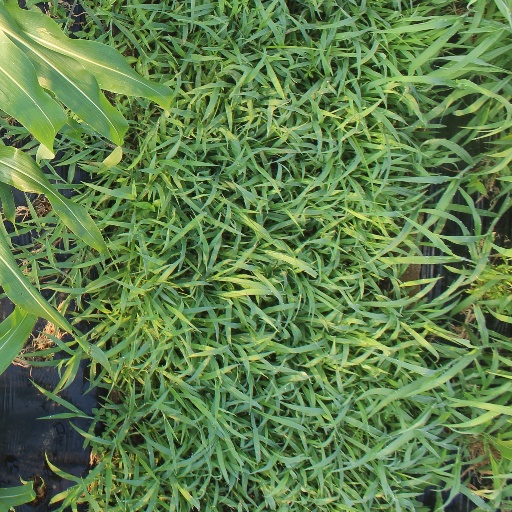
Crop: sorghum